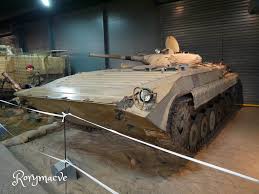
Label: BMP